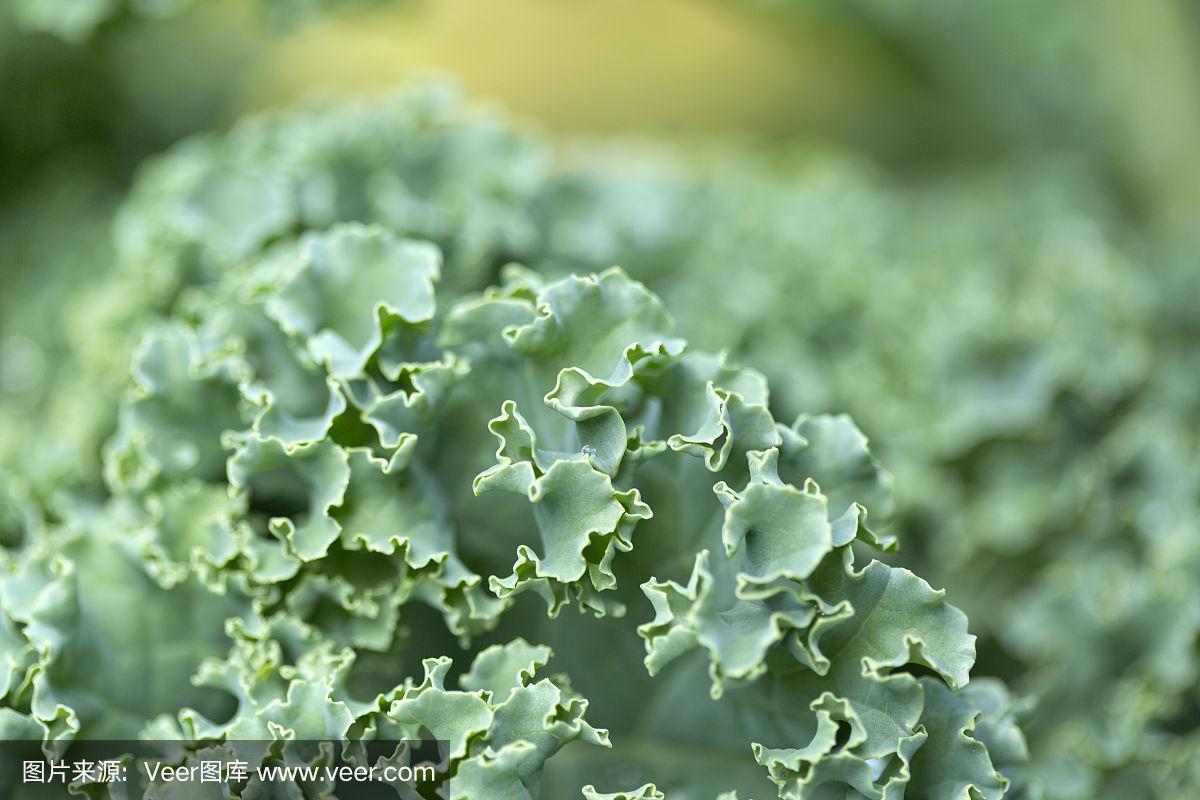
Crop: unknown
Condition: cabbage